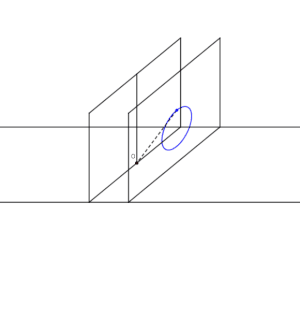
La projection centrale d'un cercle sur un plan donne une conique
En géométrie de l'espace, une projection centrale, ou projection conique, ou encore perspective centrale, est définie de la manière suivante. Soit O un point, appelé centre ou sommet de la projection et un plan ne contenant pas O, on appelle projection centrale sur de sommet O, la fonction qui, à tout point M distinct de O, associe le point d'intersection, s'il existe, de la droite avec le plan.